Hideki Yukawa

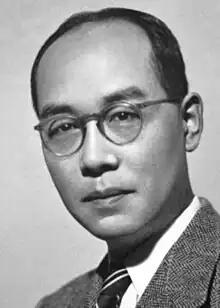
Yukawa in 1949

Hideki Yukawa (23 January 1907 – 8 September 1981) was a Japanese theoretical physicist who received the Nobel Prize in Physics in 1949 "for his prediction of the existence of mesons on the basis of theoretical work on nuclear forces".